Ruthin

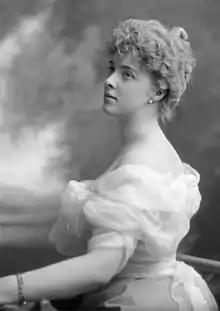
Daisy, Princess of Pless, 1898

Nantclwyd y Dre (previously known as Tŷ Nantclwyd), in Castle Street, was built about 1435 by a local merchant Gronw ap Madoc. The building was sold to the county council in 1982, restored from 2004, and opened to the public in 2007. It contains seven rooms which have been restored to represent various periods in the building's history. Visitors can also observe a colony of Lesser horseshoe bats in the attic rooms.